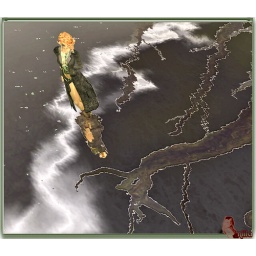
photo series for ~masterminds~ theme water reflections.....very little post processing for these....the water &amp;amp; sky in SL were all I needed~!